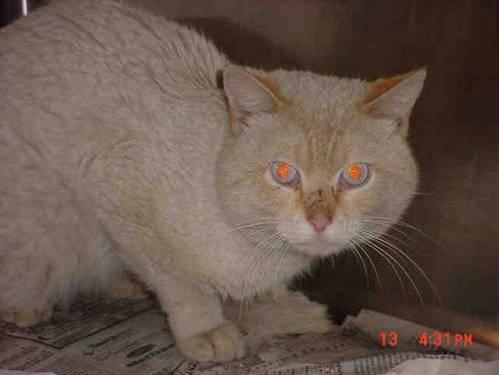
cat